Archives of Yuhuan

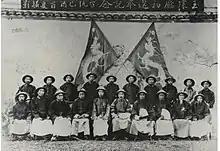
A commemorative photo of the Yuhuan Hall's first election in the first year of the Xuantong era of the Qing Dynasty (1909), and at the same time, the oldest existing photo in the Archives of Yuhuan.

During the period of the Republic of China on the mainland, Yuhuan County government had not yet established an archive, and archive management was carried out by the General Affairs Department and the Secretariat Office, with dedicated clerks responsible for document management. After the founding of the People's Republic of China, the Yuhuan County Committee and County People's Government had a part-time archivist in the Secretariat Office. At that time, in order to meet the needs of coastal struggles, document and archive management were simplified and streamlined. In 1953, an archive room was established. Subsequently, documents and archives from various departments were gradually transferred there. In April 1962, it was restructured into the County Archives of Yuhuan. During the Cultural Revolution, all archives were transferred to Huangyan District, with some of them being damaged by termites. After the Cultural Revolution ended, work resumed as normal. In July 1980, County Archives of Yuhuan was formally established, and at the time of its establishment, it had 6,025 volumes of archival materials. In October 1984, the archive building was completed. By the end of 1985, most of the archives from before 1980 had been received, and work had also begun on creating audio-visual archives. In July 1988, County Archives of Yuhuan opened 778 volumes of historical archives from before the founding of the People's Republic of China and 278 volumes of historical archives from after its founding.